Anthelme Thozet

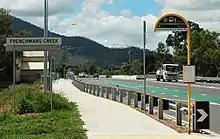
Frenchmans Creek crossing, 2022

At the 1862 International Exhibition in London, Thozet received silver medals for his exhibits on tobacco grown and cigars manufactured in Rockhampton. He was awarded silver medals at the 1862 Lyon International Exhibition, the 1865 Royal Prussian Exhibition in Berlin, and the 1875 Society d'Acclimatisation in Paris.